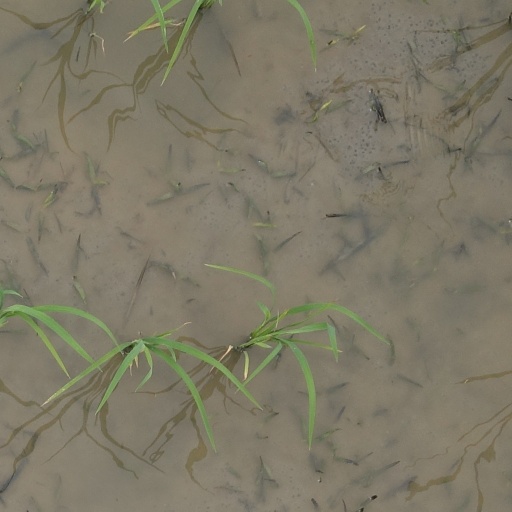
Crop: rice